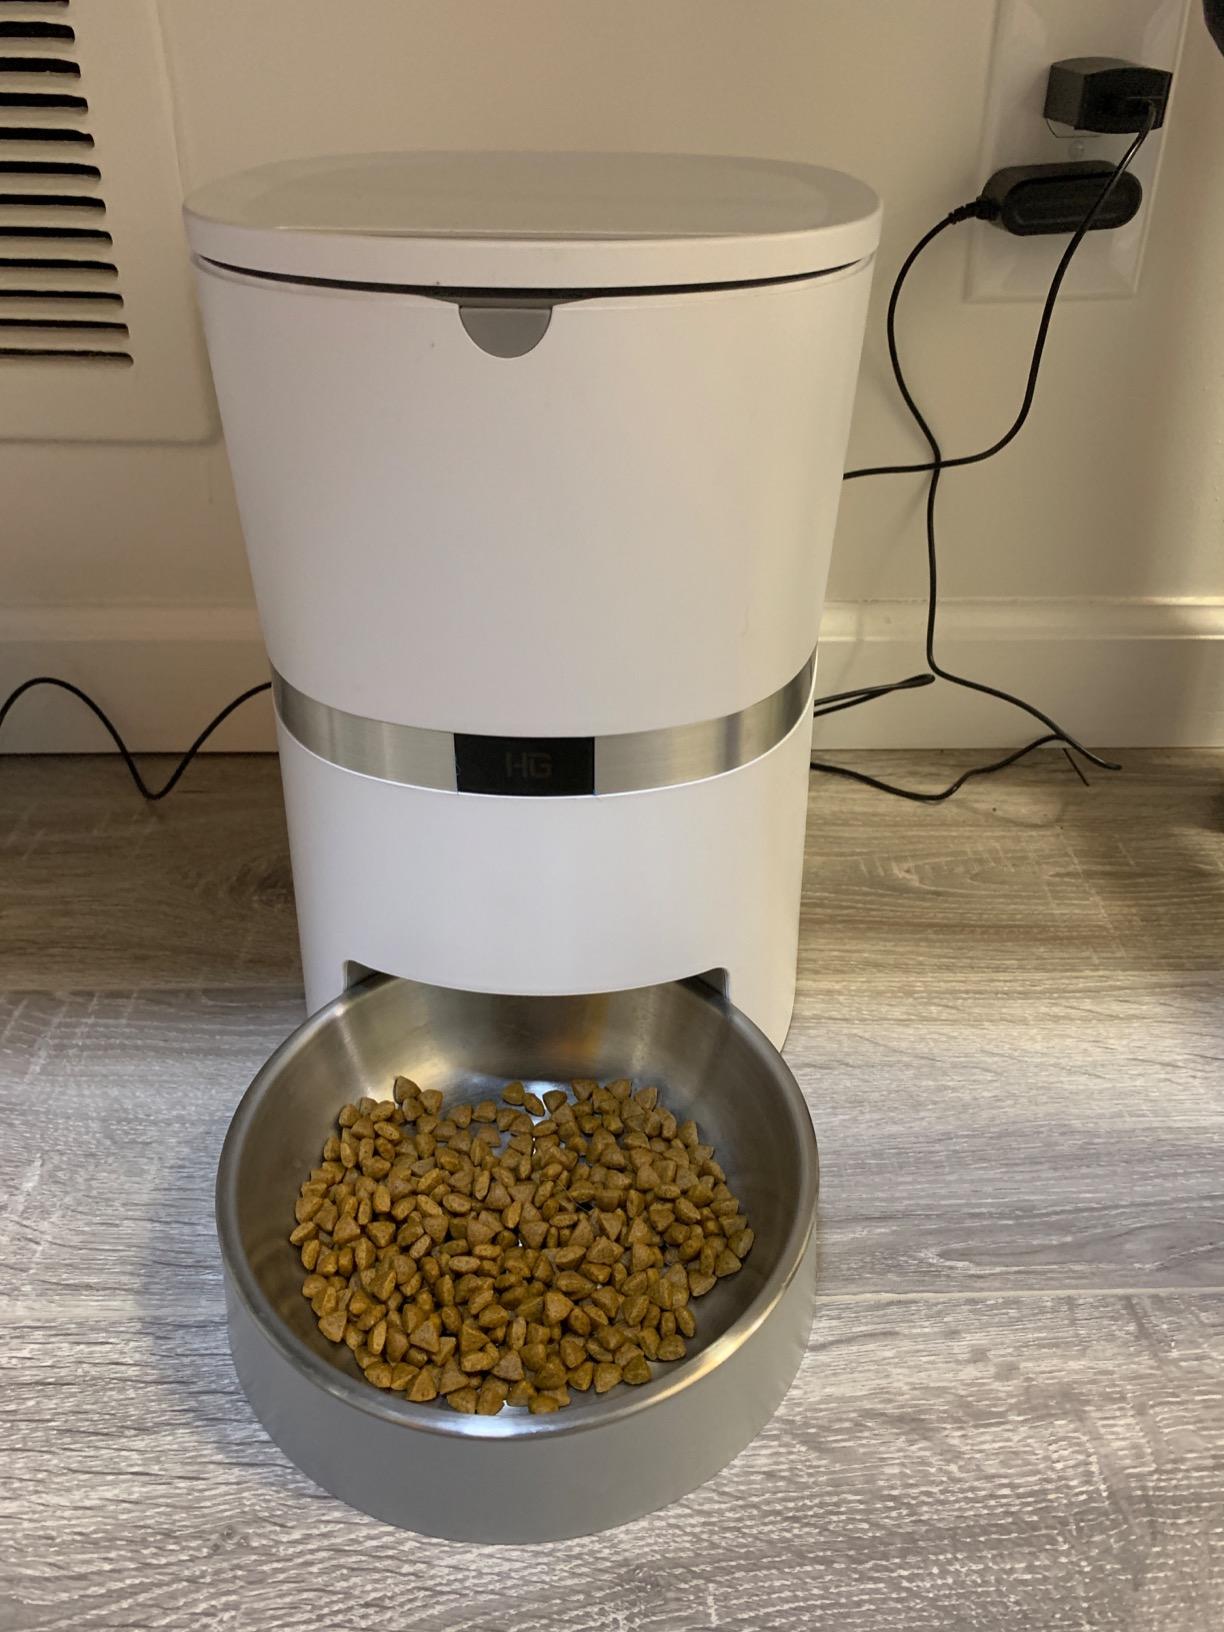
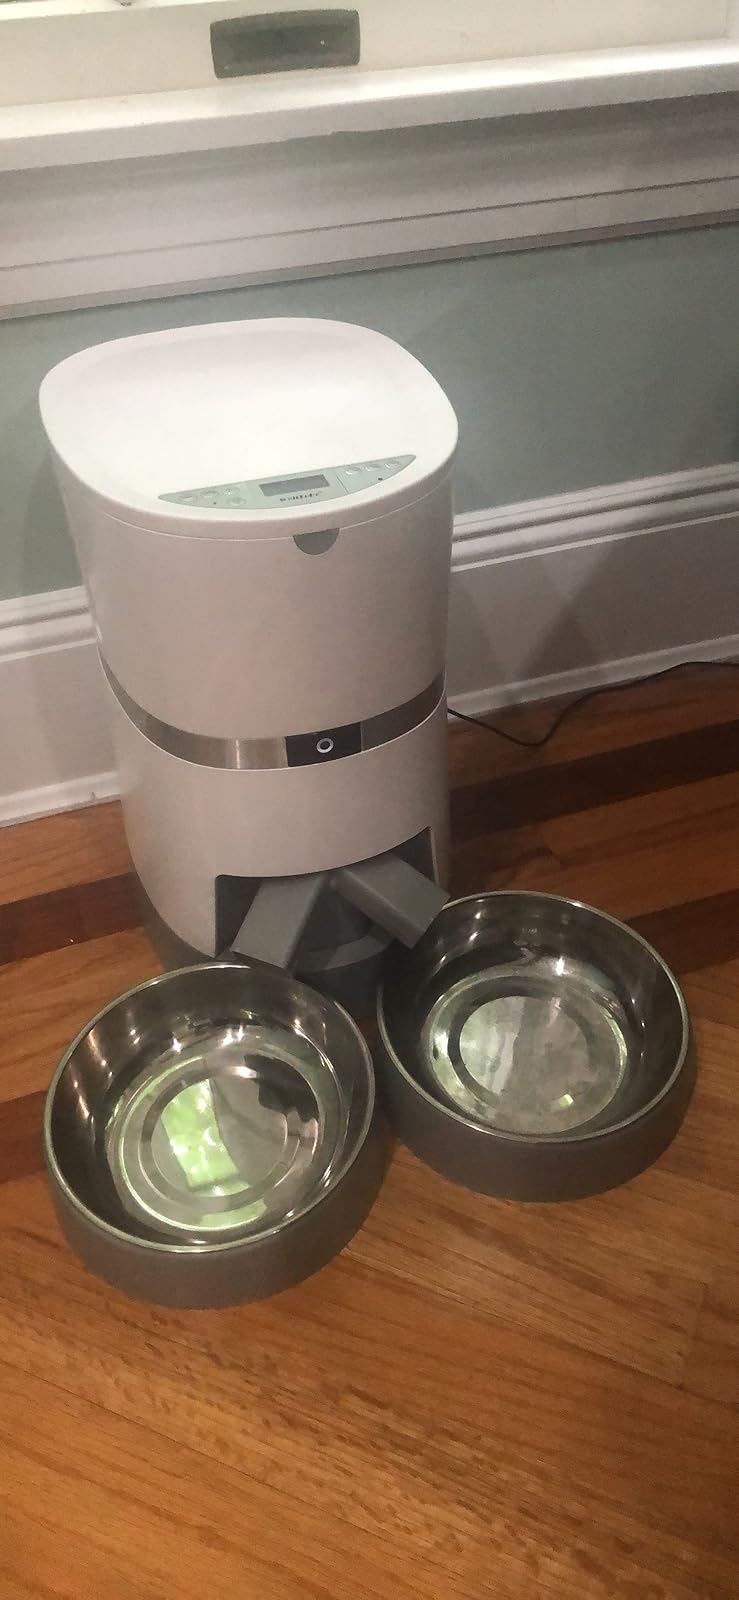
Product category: items_feeder
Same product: no